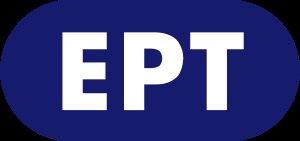
La XVIᵉ législature du Parlement hellénique est la législature du Parlement hellénique du 5 février au 28 août 2015. Elle est composée des 300 députés élus lors des élections législatives grecques de janvier 2015. Il s'agit de la seizième législature de la Troisième République hellénique.